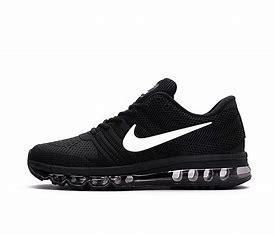
Brand: Nike
Model: Air Max 2017